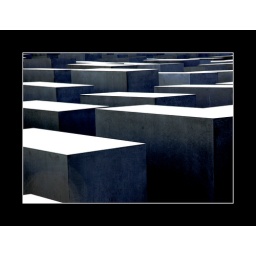
The Monument to the Murdered Jews of Europe is a sprawling field of 2,700 stone slabs near the Brandenburg Gate